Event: Nepal Earthquake
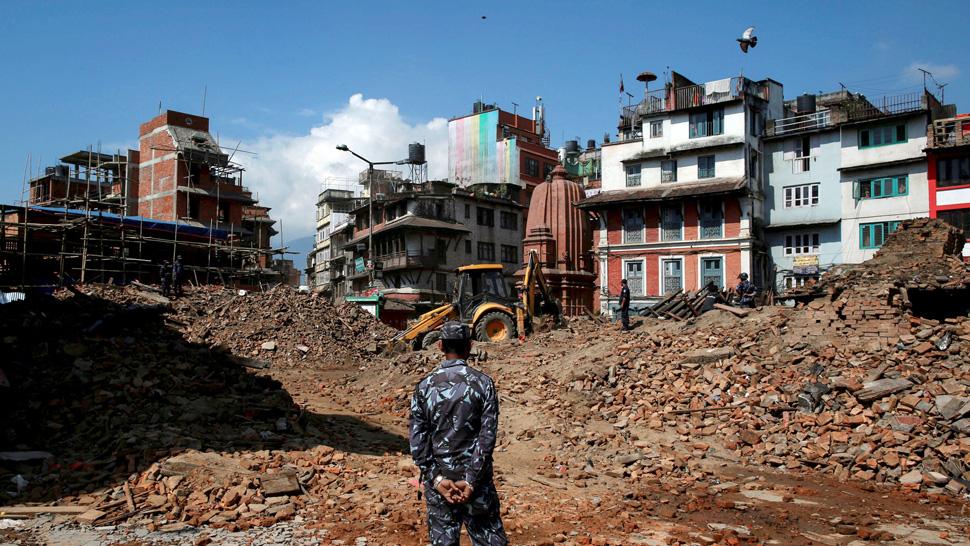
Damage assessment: damage